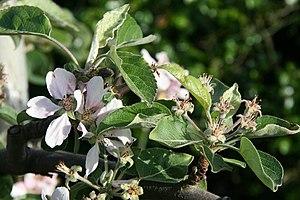
Nouaison pommier non alternant Anna
En arboriculture fruitière, l'alternance ou alternance biennale, parfois en français saisonnement, est un phénomène cyclique bisannuel affectant de nombreux arbres fruitiers qui voit se succéder une année avec une forte production de fruits à une année avec peu, voire aucun fruit. Les nombreux fruits des années à forte production sont petits, en revanche l'année suivante les fruits sont gros et clairsemés, et il a été montré que la qualité nutritionnelle du fruit en est affectée.